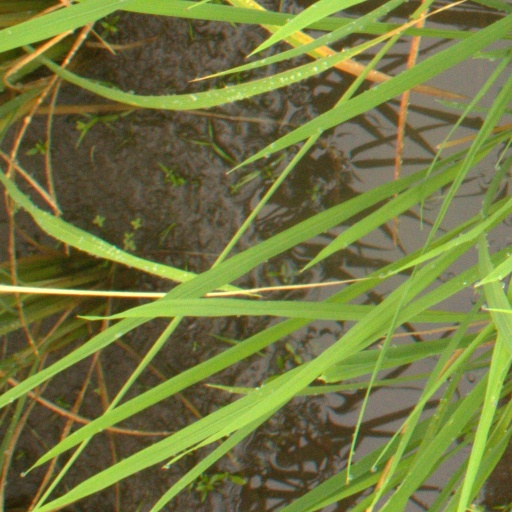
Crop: rice